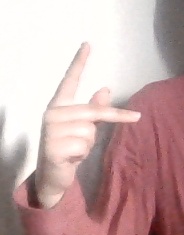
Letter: dha